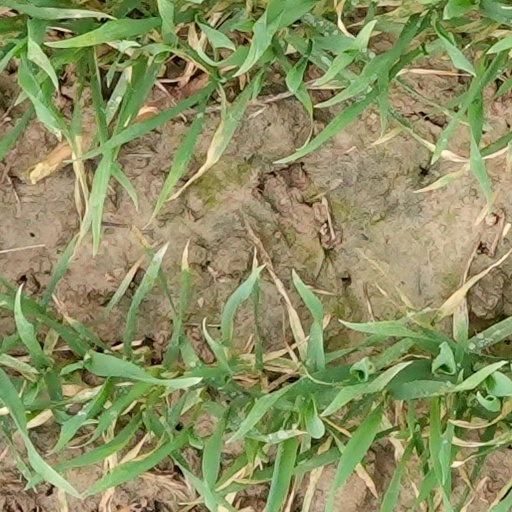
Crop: wheat